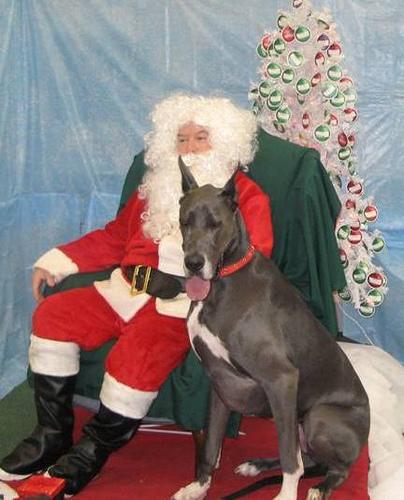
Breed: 206-n000035-Great_Dane